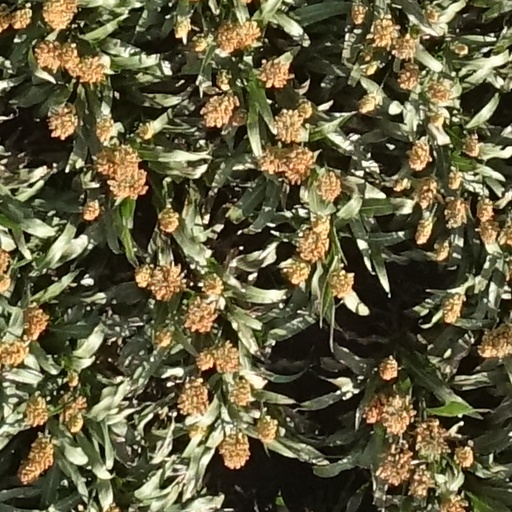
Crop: sorghum